Patrik Nemeth

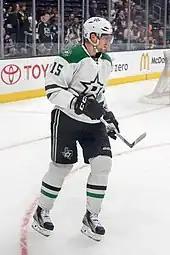
Nemeth with the Dallas Stars in 2016.

After attending the Stars' 2012 training camp, Nemeth was assigned to play the 2012–13 season with AHL affiliate, the Texas Stars. He made his debut on opening night, in a 2-1 victory over the San Antonio Rampage on October 12, 2012. In his first full year in North America, Nemeth posted 1 goal and 11 assists with a + 11 through 47 games.